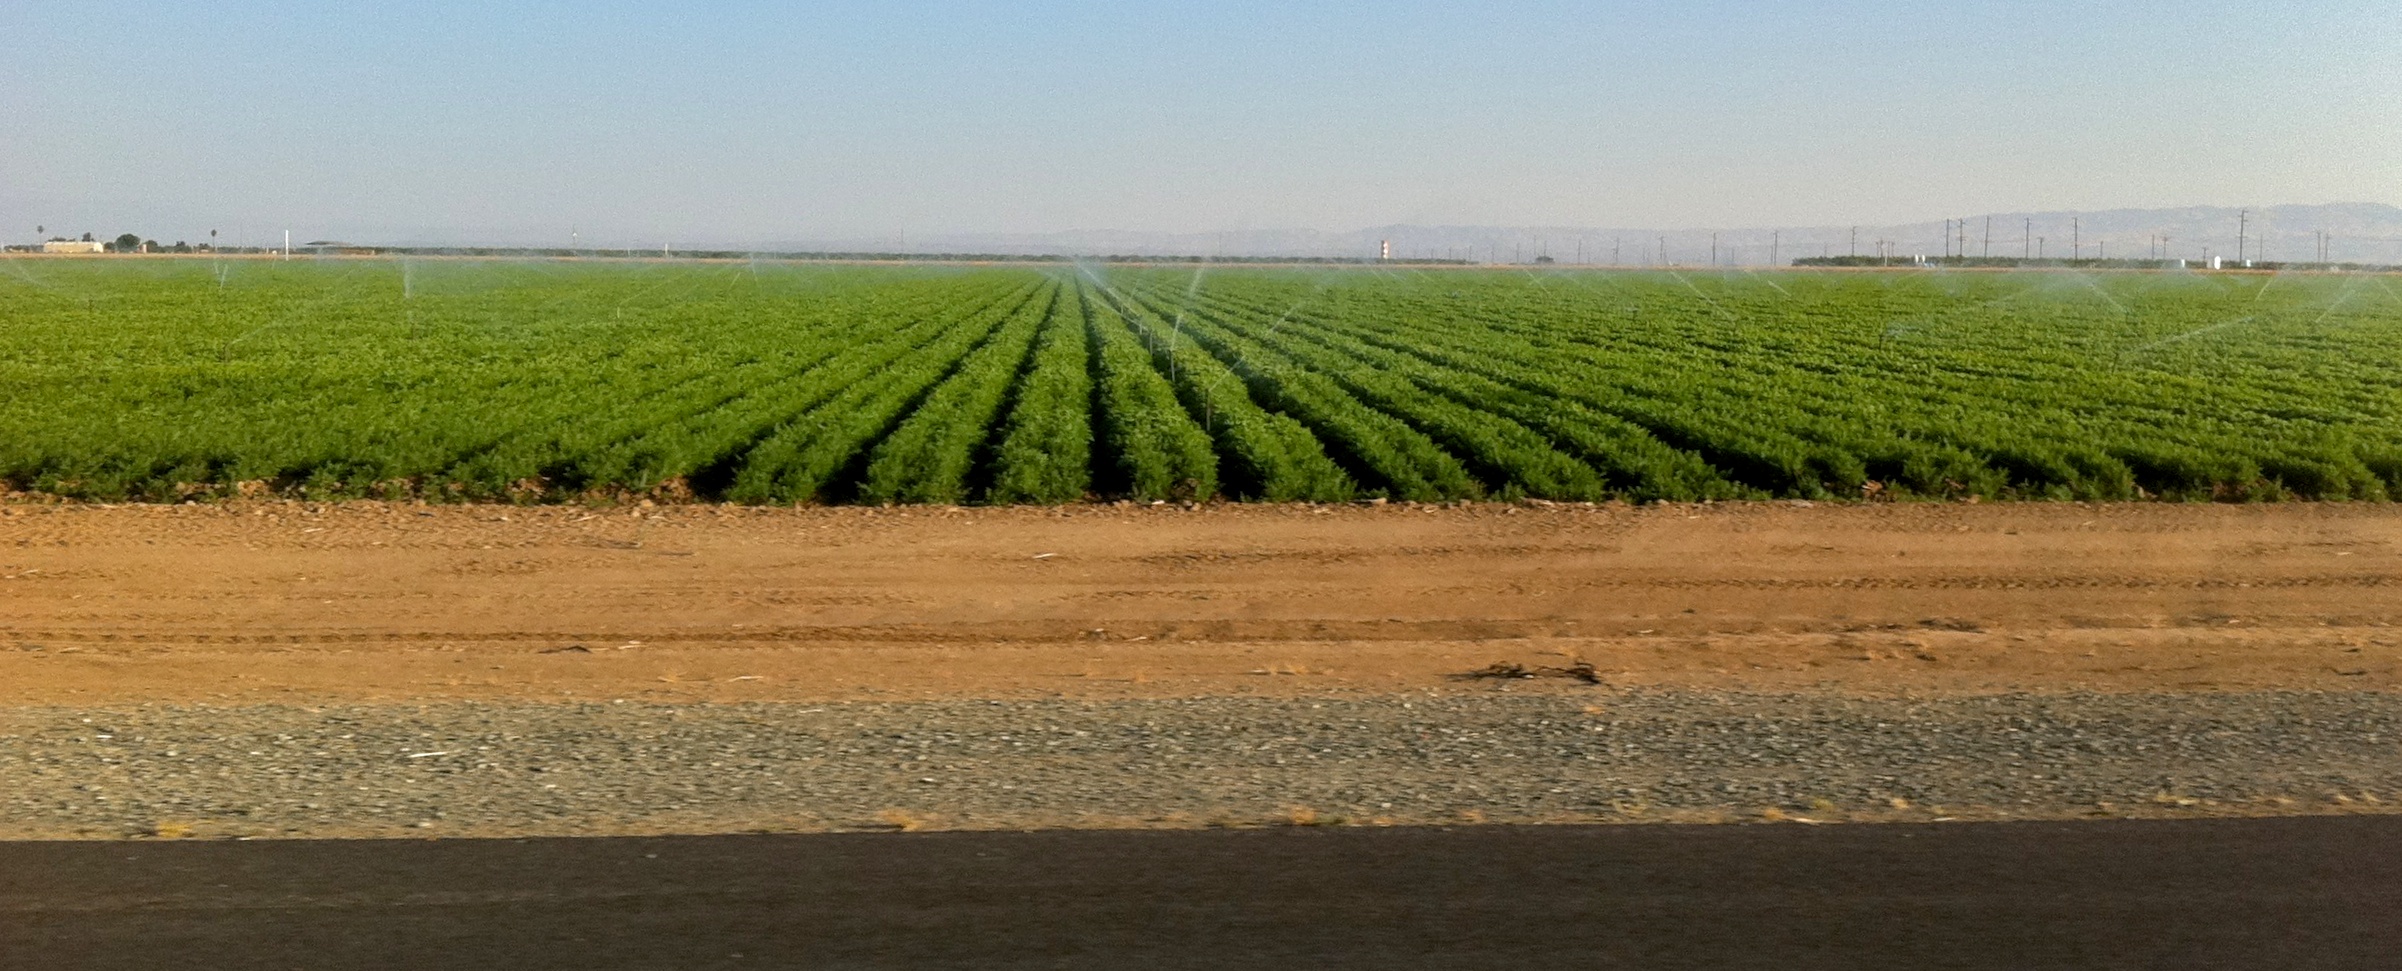
field, prairie, crop, soil, agriculture, plain, plantation, rural area, paddy field, grass family